The Vagabond King

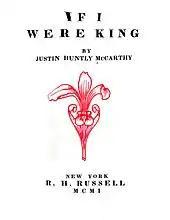
Title page from 1901 novel "If I Were King"

In 1901, writer Justin Huntly McCarthy sentimentalized Villon's career in a novel, "If I Were King", that borrowed the king-for-a-day theme, allowing Villon to defeat France's enemies and win the hand of an aristocratic lady, all in under 24 hours. The author adapted it as a Broadway play the same year and in London in 1902, and it was revived several times. In 1923, Richard Rodgers and Lorenz Hart were at the beginning of their careers. They created a musical version of the McCarthy play for a Manhattan girls' school and then looked for a more prestigious venue for their collaboration. Broadway backers turned down the young team, but producer Russell Janney "borrowed" their idea and commissioned the more established Rudolf Friml to compose, and Brian Hooker to adapt the piece into a musical, increasing the comedy roles.